Kelley Deal

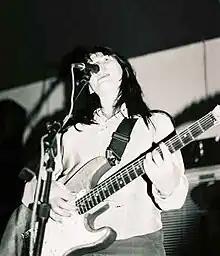
Deal performing with the Kelley Deal 6000

Kim Deal and Tanya Donelly (Throwing Muses) united to form The Breeders in 1989, with its name taken from Kim and Kelley Deal's pre-Pixies folk band. Kelley joined The Breeders in 1992, debuting on vocals and rhythm guitar on the band's second recording, "Safari" (EP). After guitarist Donelly left to form Belly, Kelley promoted to lead guitar for "Last Splash" (1993). The band supported the release by touring as Nirvana's opening act and performing at Lollapalooza 1994.